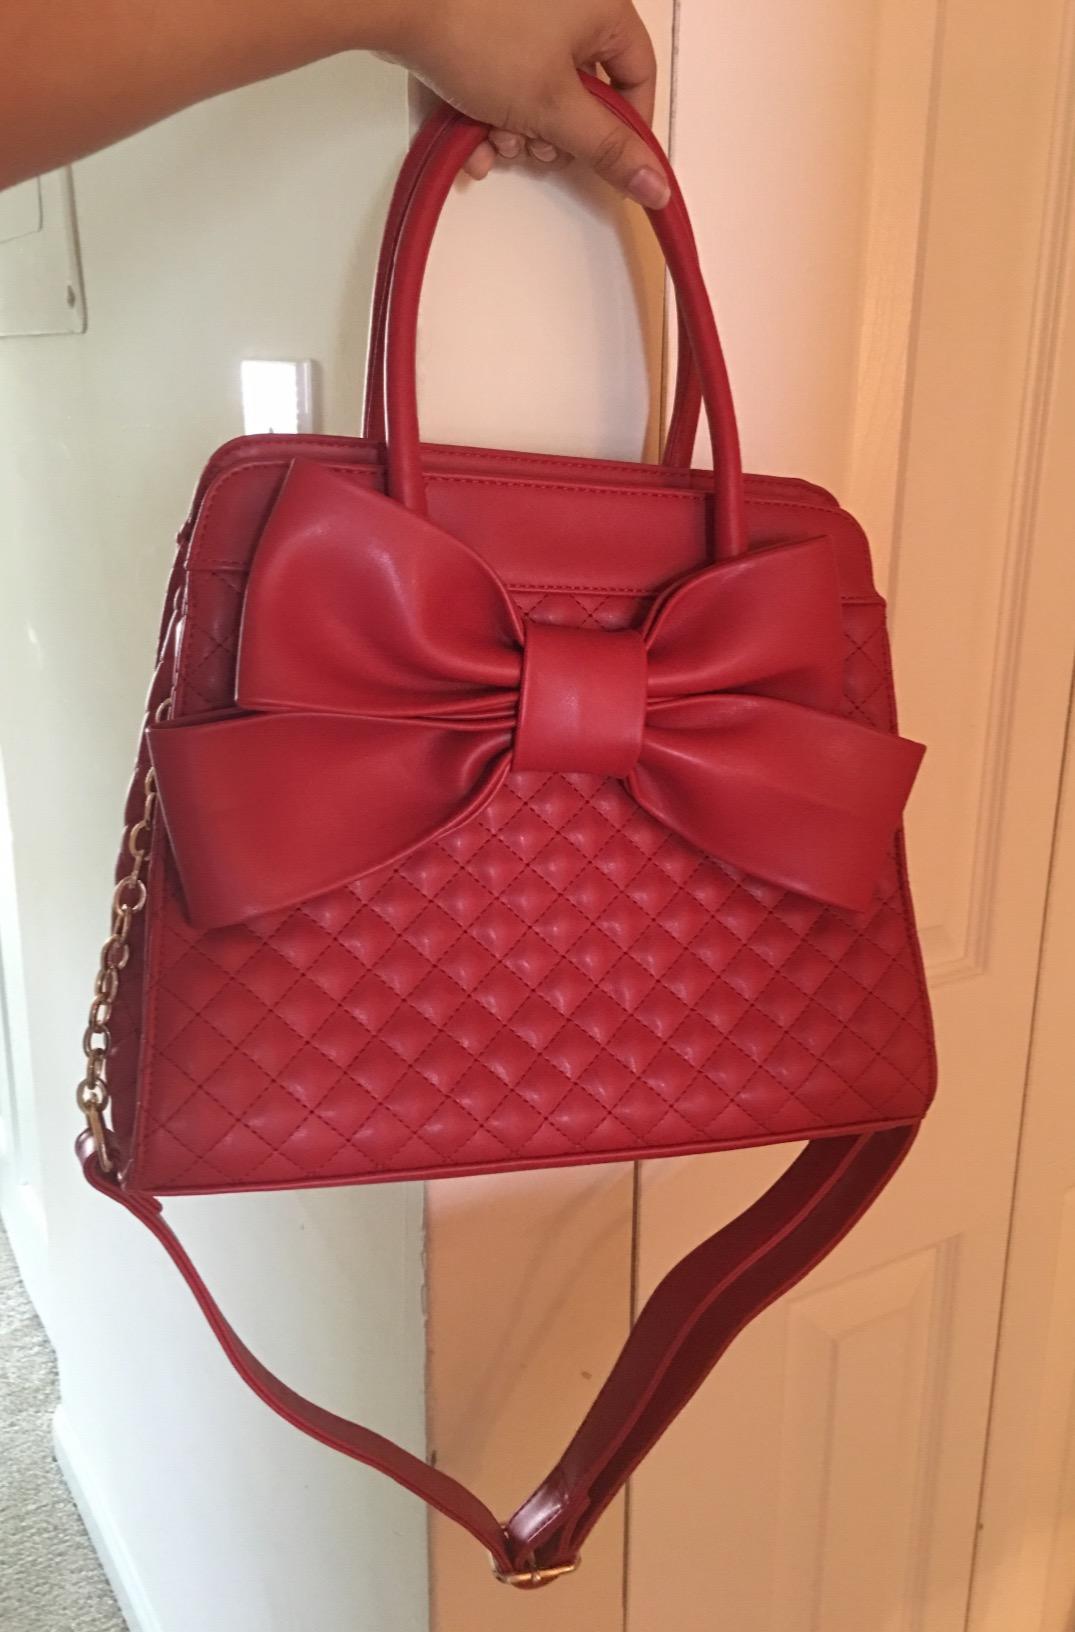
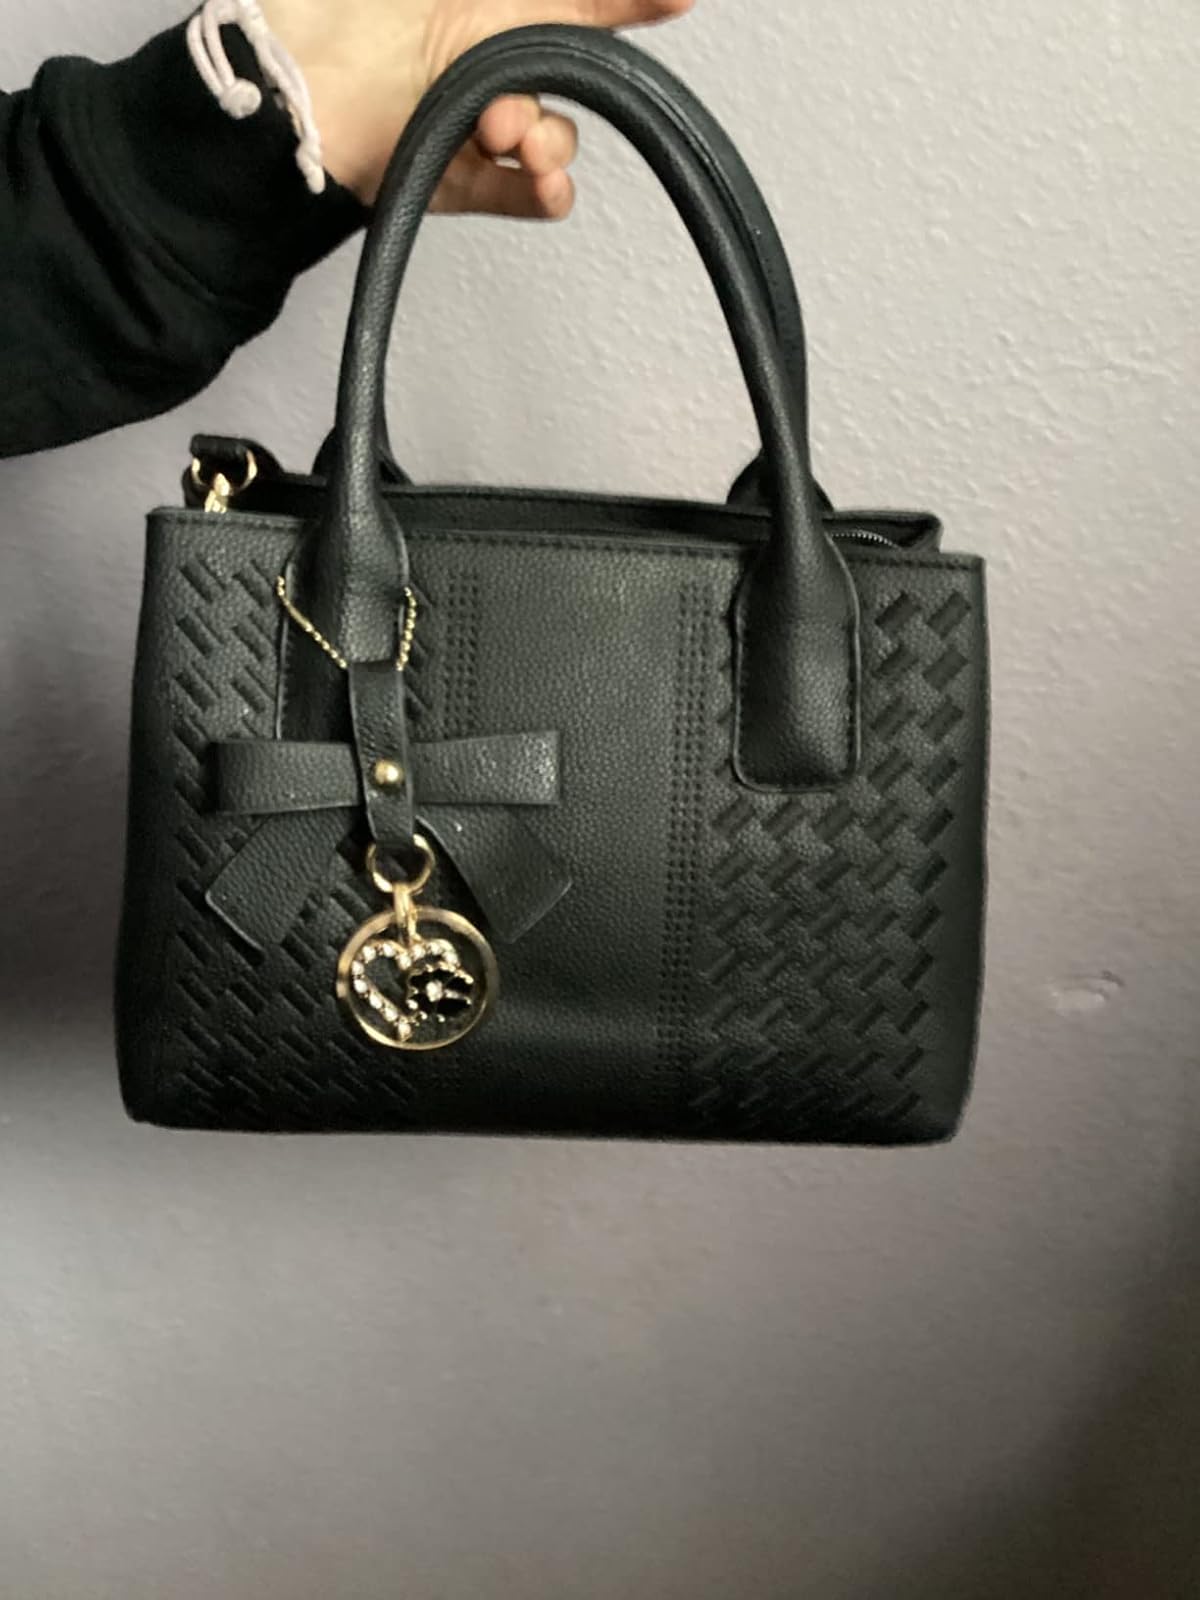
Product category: accessories_handbag
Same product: no